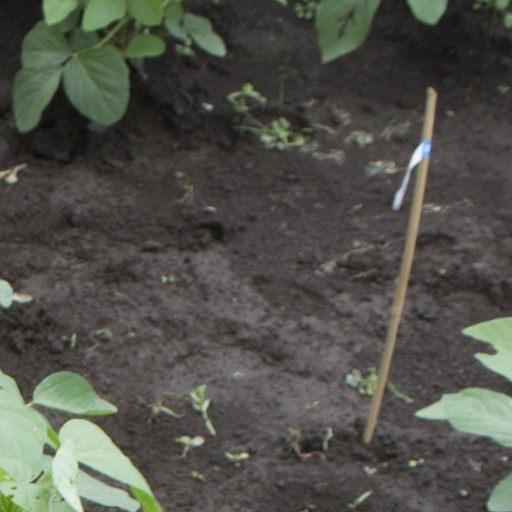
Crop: soybean